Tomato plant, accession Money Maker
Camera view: tilt-top (135 deg); turntable rotation: 330 degrees
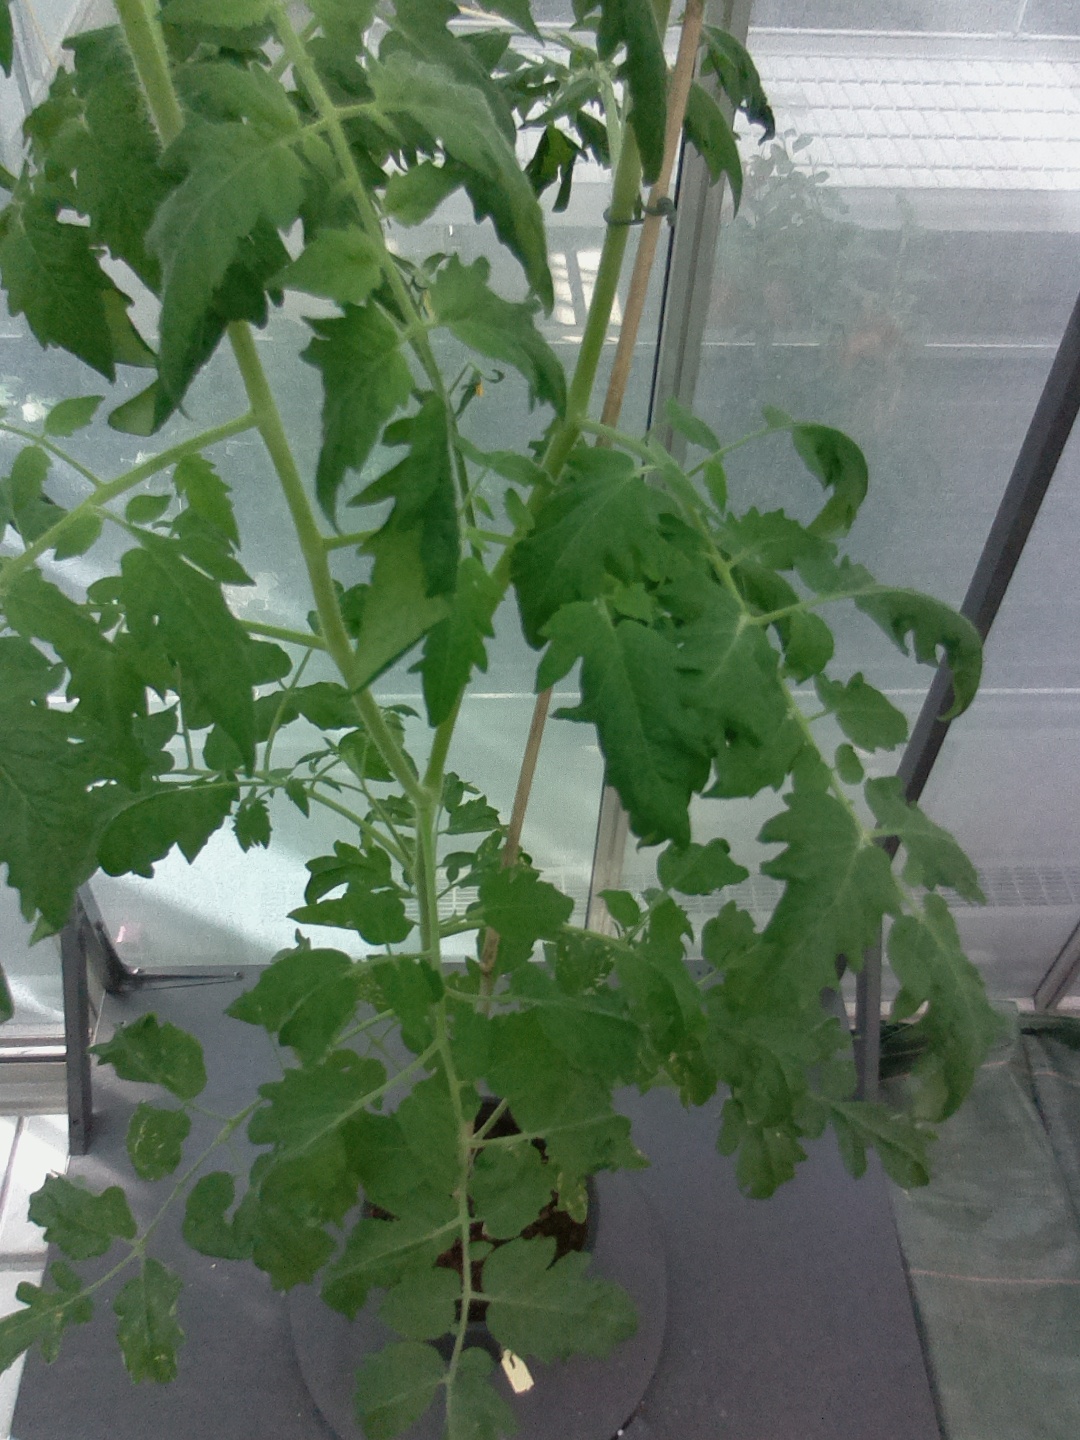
BBCH growth stage 64: 40%-50% of flowers open